El Chigüire Bipolar

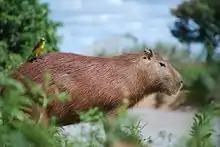
An image of a chigüire, the largest rodent, which the website is named after

The website initially became popular for mocking Hugo Chávez — by 2010, it was already surpassing main national news outlets in terms of views — though is also liked for its satirising of opposition politicians and regular Venezuelans alike, and has been compared to the similar American website "The Onion". In 2018, Ravell said that it was "a stretch" to suggest that the website provided hope with their humour, but that he hoped they could "bridge a gap with the censorship that's happening on TV and radio". Since 2014, the website has co-produced the comedic TV news show "Weekly Report", hosted by José Rafael Briceño, with VIVOplay.